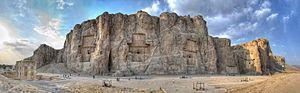
L'Empire achéménide est le premier des empires perses à régner sur une grande partie du Moyen-Orient durant le Iᵉʳ millénaire av. J.-C. Il s'étend alors au nord et à l'ouest en Asie Mineure, en Thrace et sur la plupart des régions côtières du Pont Euxin ; à l'est jusqu'en Afghanistan et sur une partie du Pakistan actuels, et au sud et au sud-ouest sur l'actuel Irak, sur la Syrie, le Liban, Israël et la Palestine, la Jordanie, le nord de l'Arabie saoudite, l'Égypte, et jusqu'au nord de la Libye.